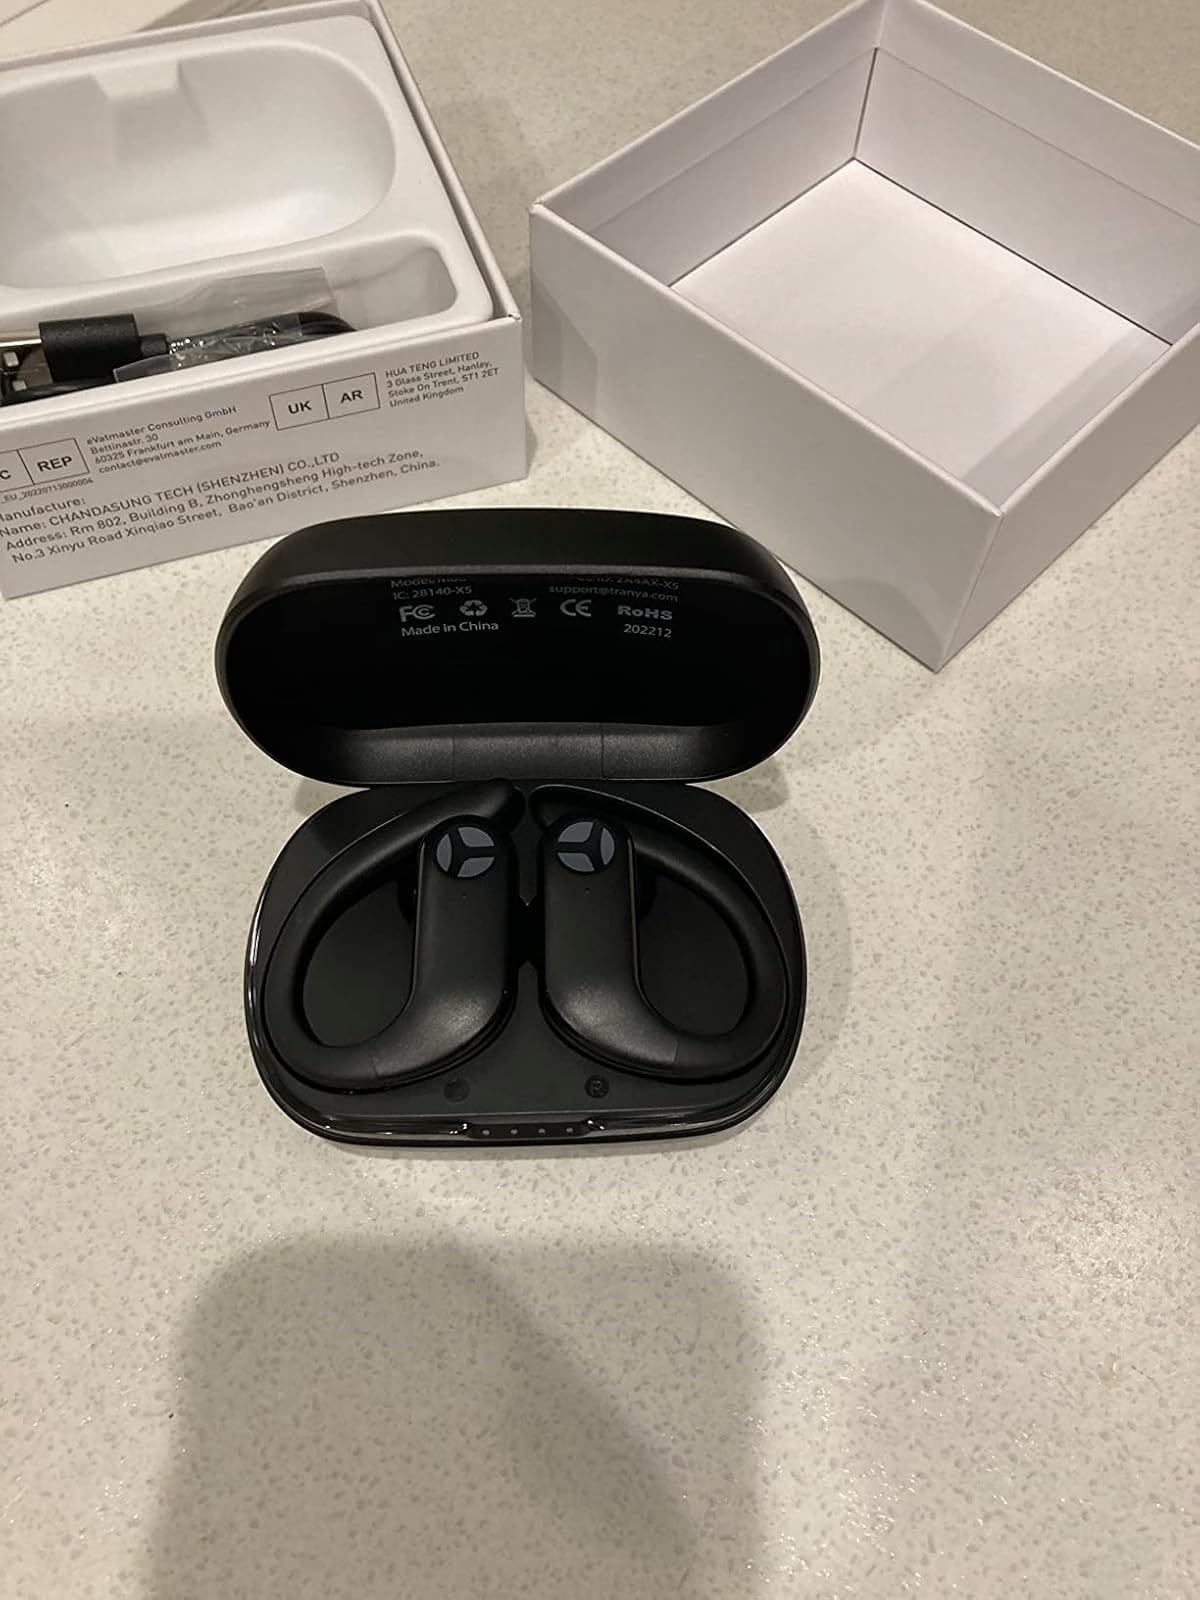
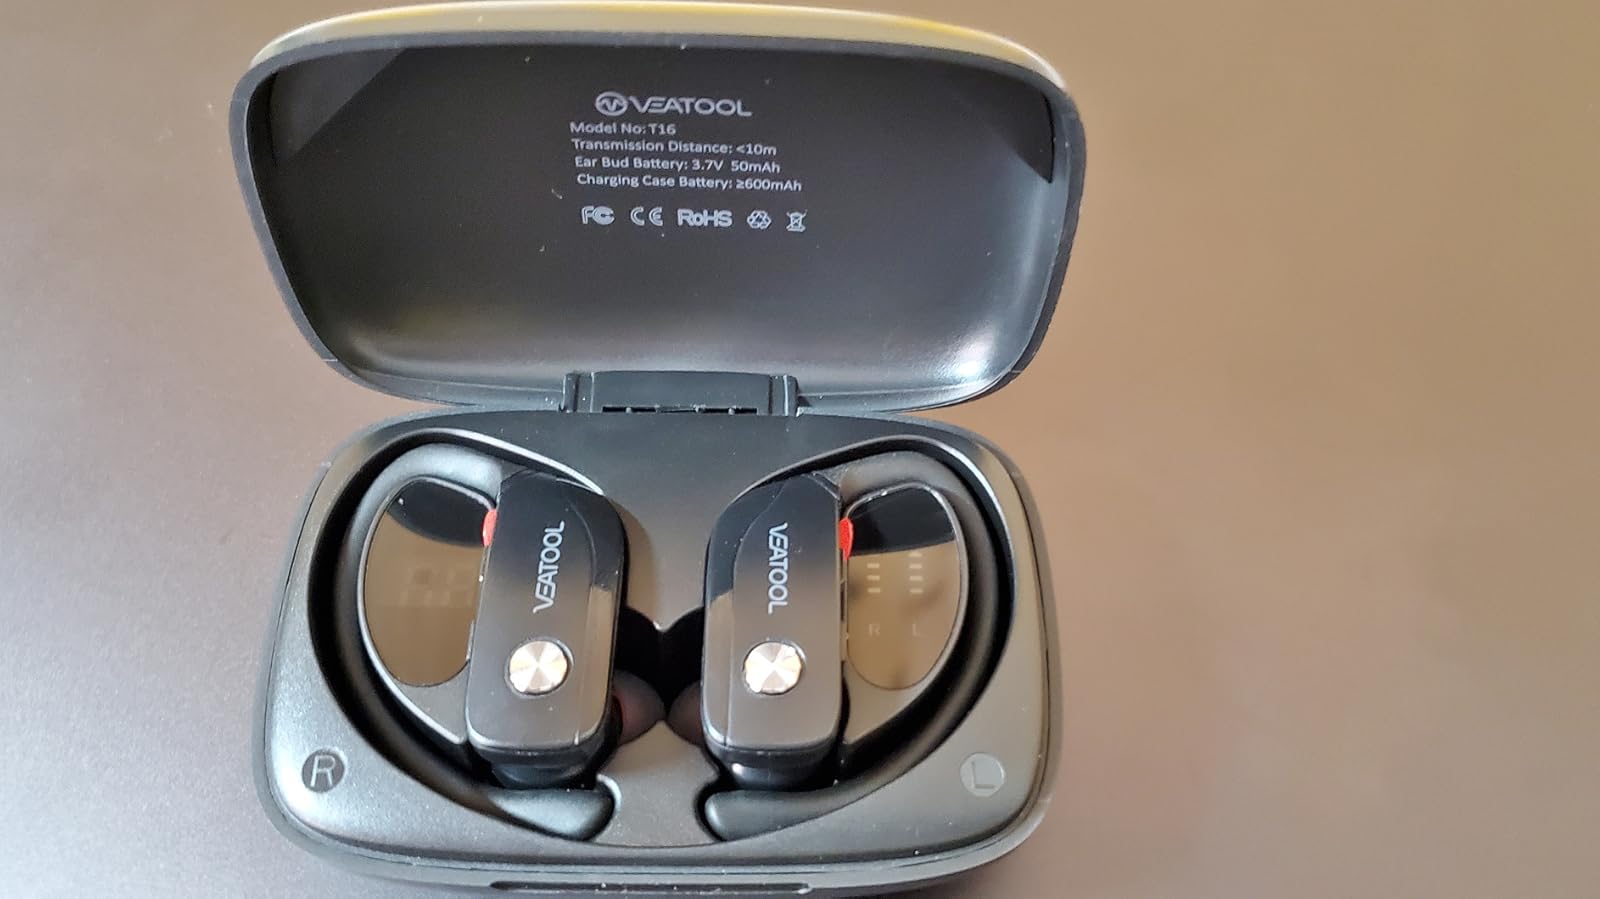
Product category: earbuds
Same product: no